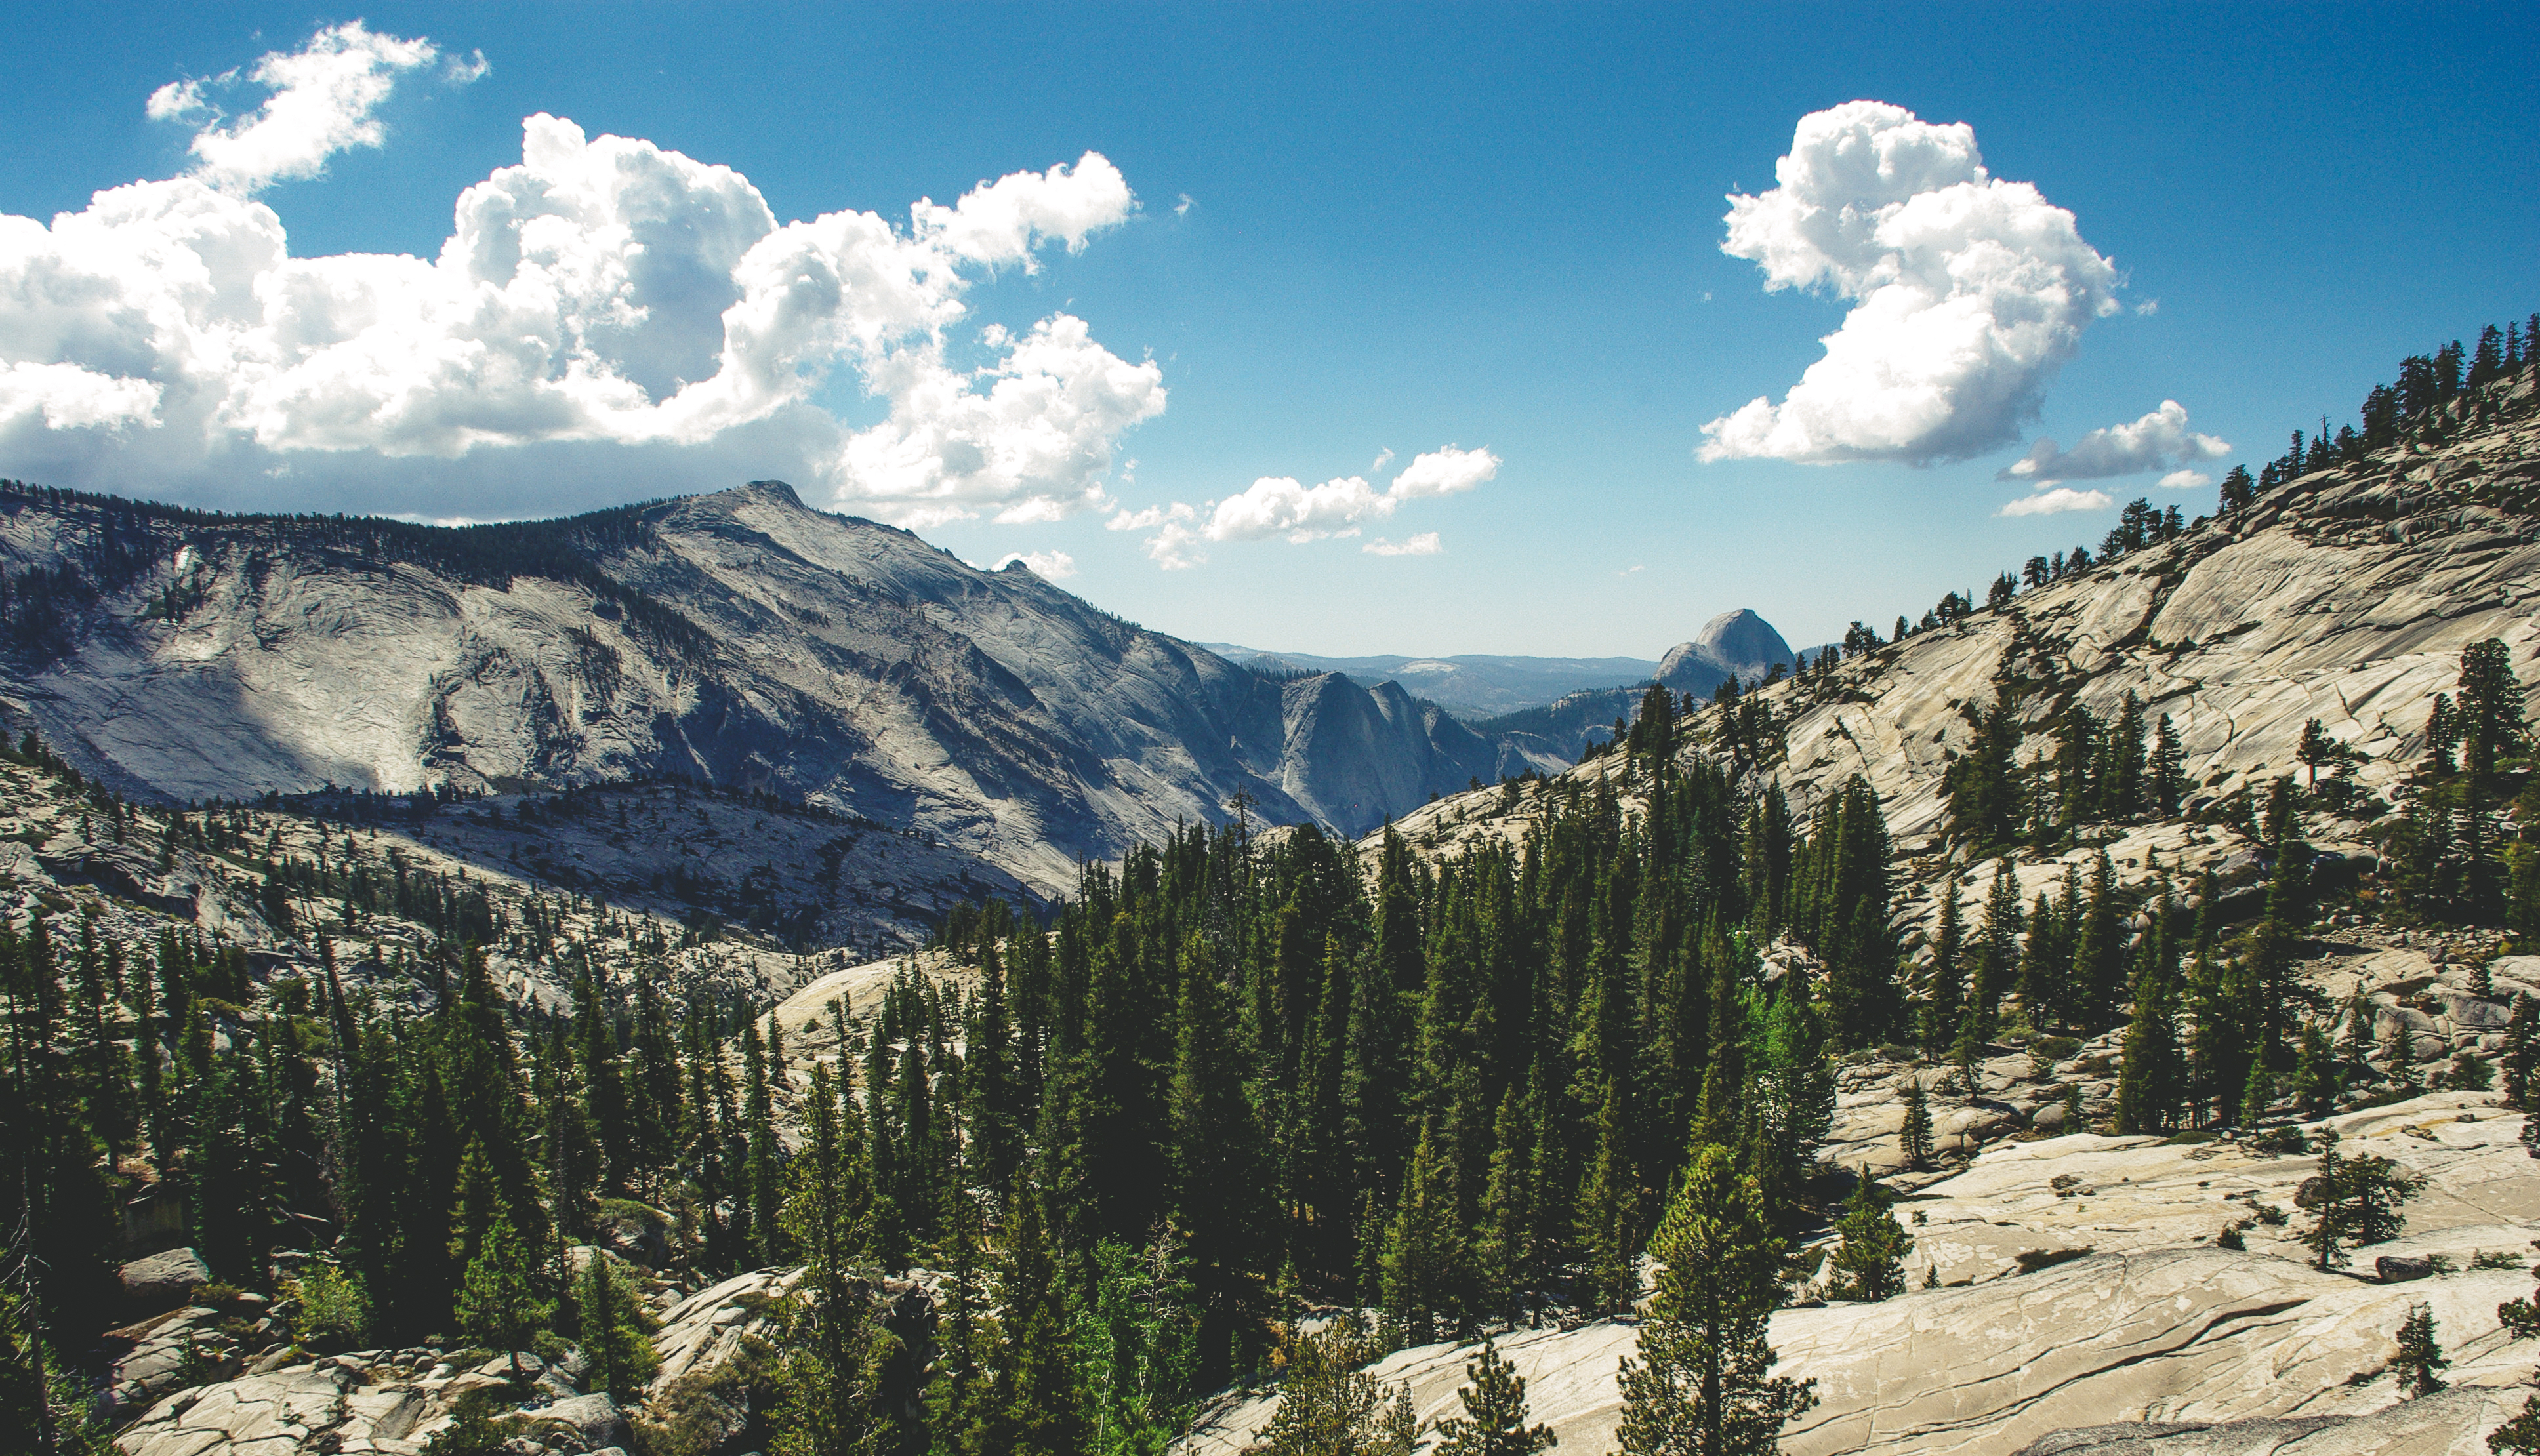
tree, wilderness, walking, mountain, cloud, trail, adventure, valley, mountain range, park, national park, ridge, massif, alps, backpacking, plateau, cirque, landform, mountain pass, geographical feature, mountainous landforms